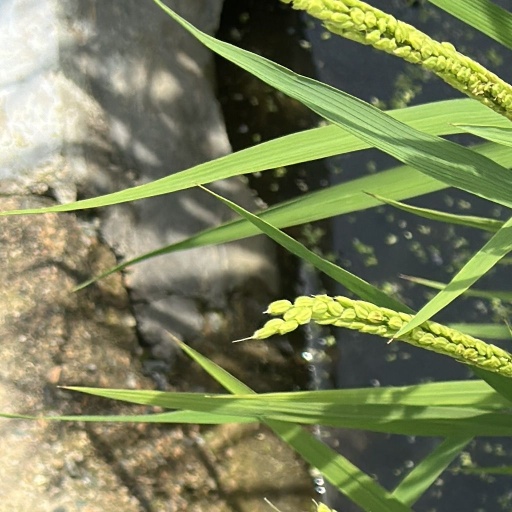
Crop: rice